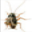
Label: cockroach